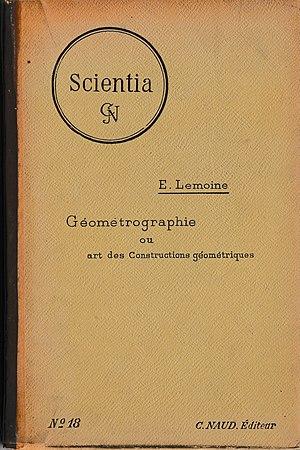
Géométrographie ou art des Constructions géométriques